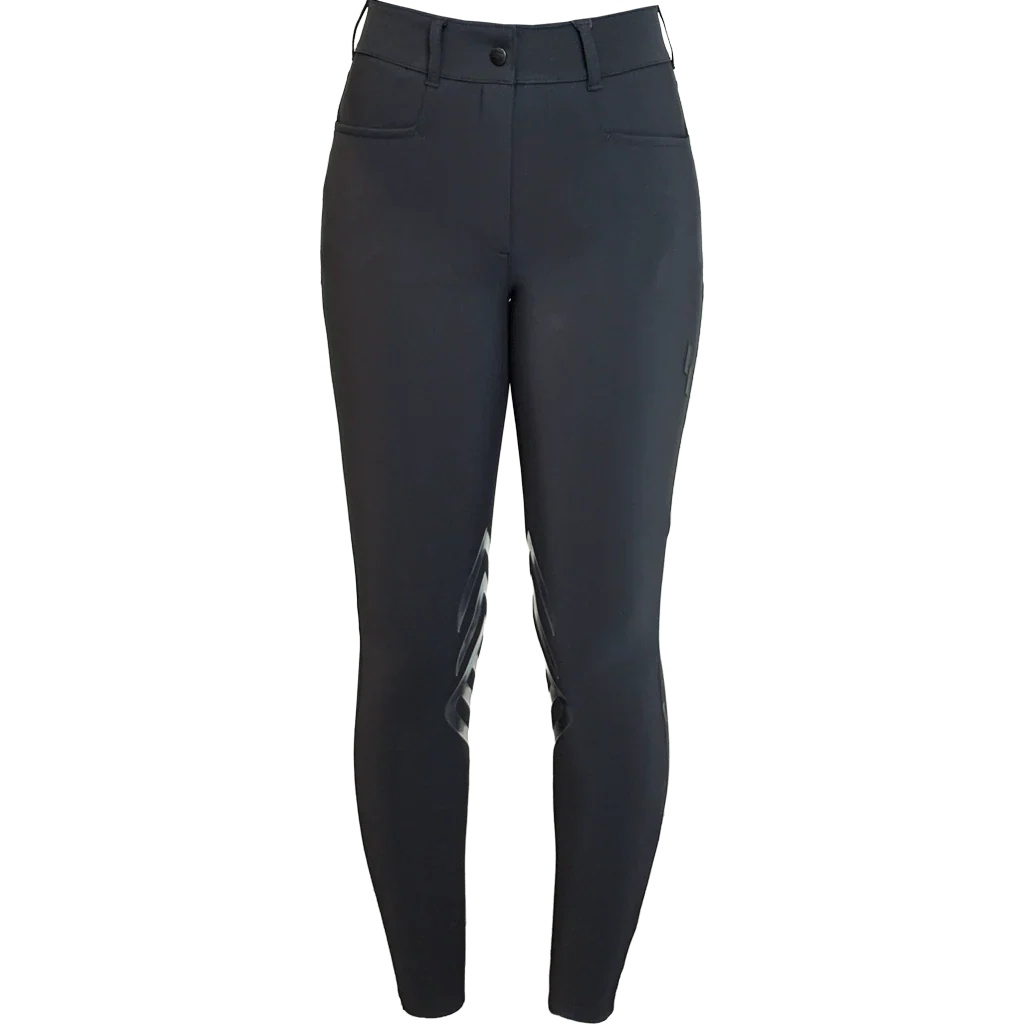
Struck Women's 80 Series Knee Grip Breeches, Black
Our beige high-rise breeches are perfect for the show circuit. An iconic equestrian look, blended with your favorite technical features. With a gorgeous hourglass silhouette, the 80 Series not only is beautiful, but it has an ergonomic design that will make you feel comfortable all day long- both in and out of the saddle. FEATURES: High Rise Fit Designed so the waistband sits above the belly button, keeping you confidently covered for every aspect of riding. This breech is as high as it gets! Flattering Silhouette Designed to fit and flatter your body, our 80 Series fits close to your body but not quite like a tight. The curved seams are designed to enhance the silhouette, creating a gorgeous look in and out of the saddle. Technical Fabric Technical Italian jersey fabric that is breathable and oh so comfortable! Silky soft, extreme 4-way stretch, wrinkle free, and quick drying, this is the ultimate fabric to keep you looking and feeling great in and out of the saddle. Unique Size Increments In-between sizes allow you to find your perfect fit. Ergonomic Design Made to enhance your comfort in the saddle. Lower mid-rise, wide waistband, and fitted knees for a streamlined fit. The soft stretchy lower cuff and flat lock stitching eliminates unnecessary seams and fabric for a smooth and comfortable fit under boots. Custom Elastic Waistband Our custom wide waistband helps eliminate gapping, and is printed with a rubber logo and rubber braiding to help keep shirts tucked in. YKK™ locking zipper In our signature red colour, the sport zipper has a secure "click and lock" mechanism to keep your zipper closed at all times. Knee Grip System For those moments you need a bit of extra stick. Silicone-free. MATERIALS 100% man-made fibre. The 80 Series is made using a technical microfibre fabric from Italy. Created using a special technique that unites two strands of fabric together, it is breathable, fast drying, UV protectant, and easy to care for. 72% Polyamide, 28% Elastane SIZE AND FIT Standard Fit The perfect standard fit for an easy and effortless feel. Meant to fit close to your body, but slightly relaxed. Our 80 Series breeches are a sky high rise, so stay to your measured waist size.
Brand: equity
Category: Sporting Goods > Outdoor Recreation > Equestrian > Riding Apparel & Accessories > Riding Pants